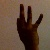
The image shows a hand gesture representing the number 9 in Indian Sign Language.